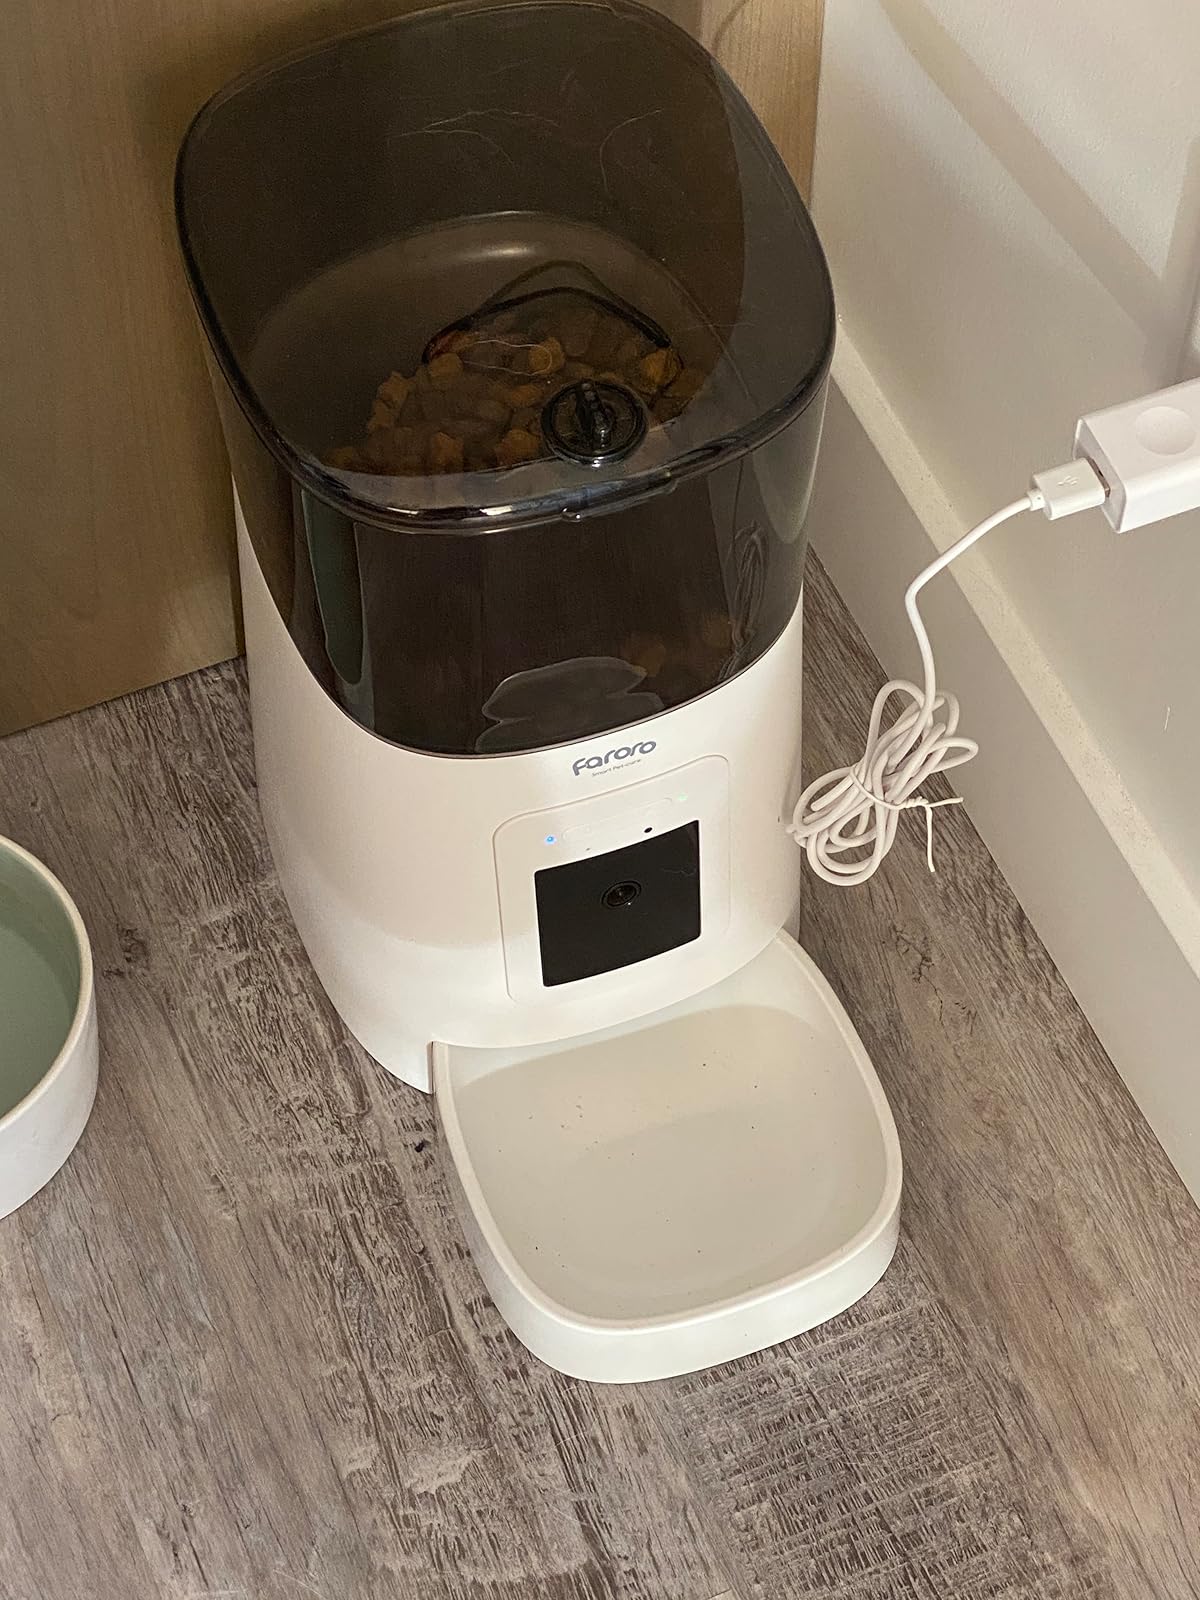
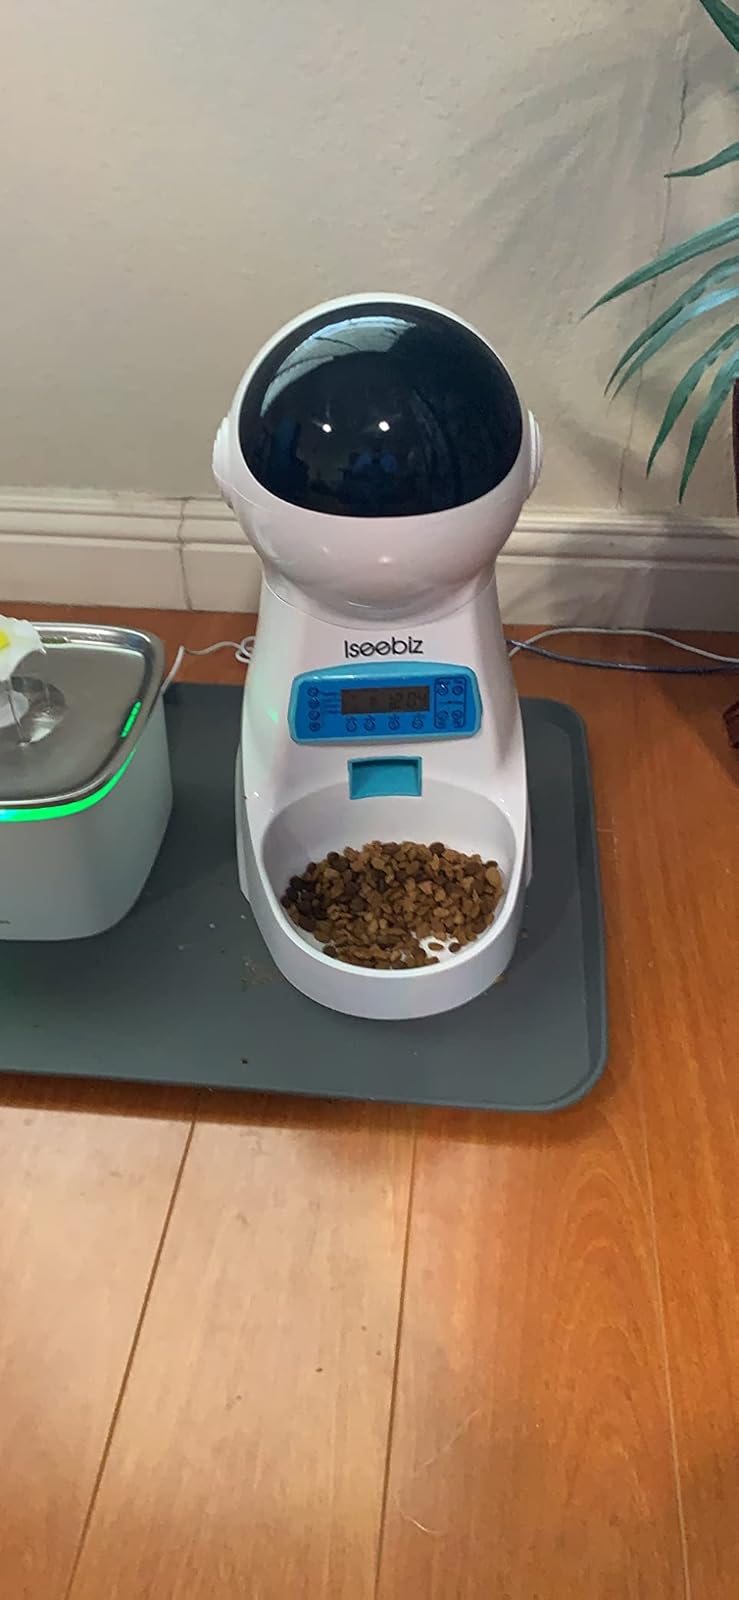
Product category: items_feeder
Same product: no